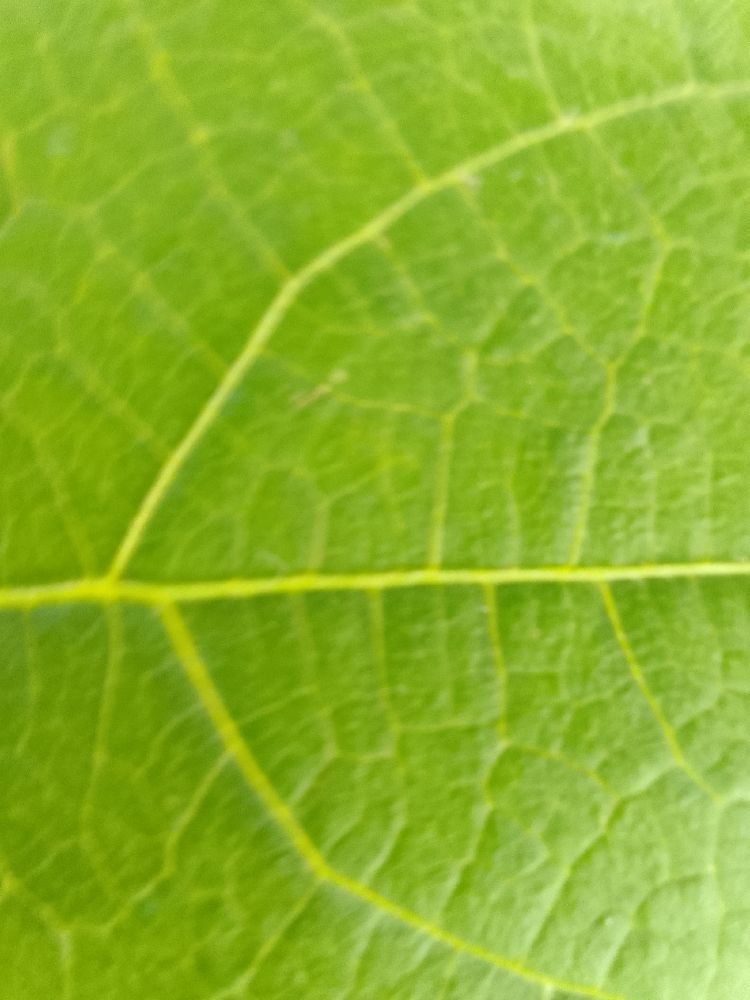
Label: healthy